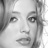
Emotion: neutral